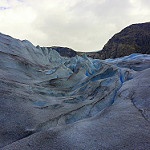
Scene: Outdoor